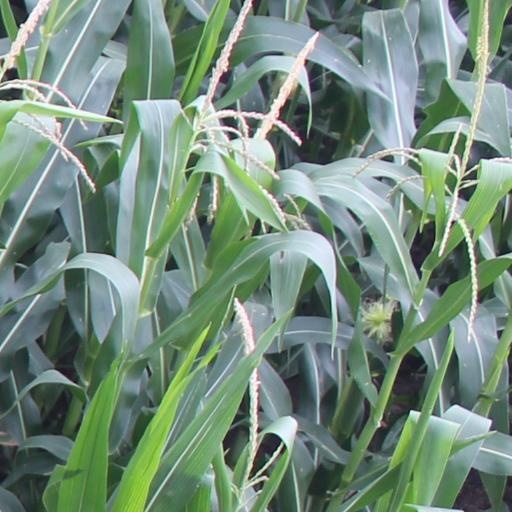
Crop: maize; corn